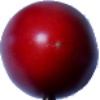
Label: tamarillo